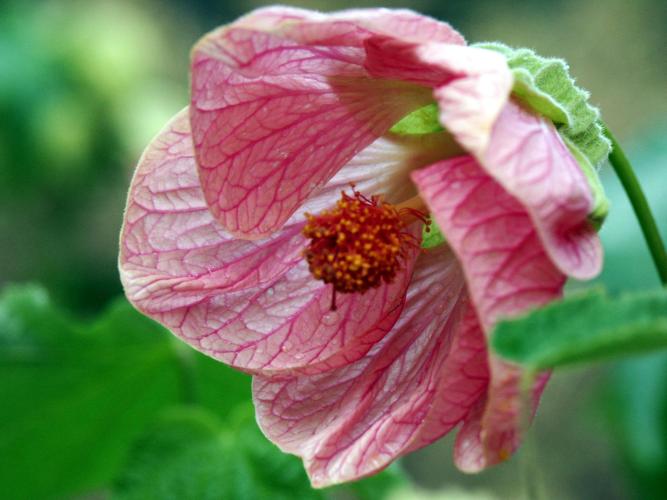
Label: mallow